Double bass

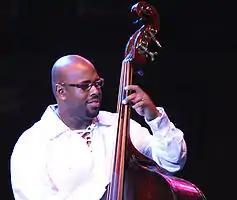
Christian McBride (born 1972), one of the new "young lions" in the jazz scene, has won four Grammy Awards.

An early bluegrass bassist to rise to prominence was Howard Watts (also known as Cedric Rainwater), who played with Bill Monroe's Blue Grass Boys beginning in 1944. The classical bassist Edgar Meyer has frequently branched out into newgrass, old-time, jazz, and other genres.